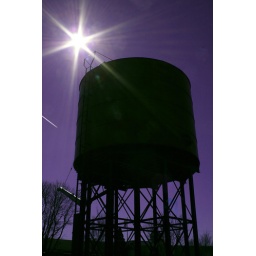
The sun is high in the sky behind the water tower at the Strasburg RR.